Neveryóna

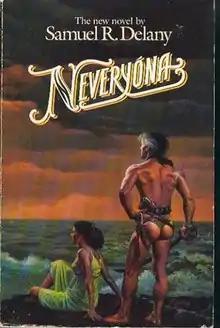
Cover of the first edition

Neveryóna: Or, The Tale of Signs and Cities is a sword and sorcery novel by American writer Samuel R. Delany. It is the second of the four-volume "Return to Nevèrÿon" series.